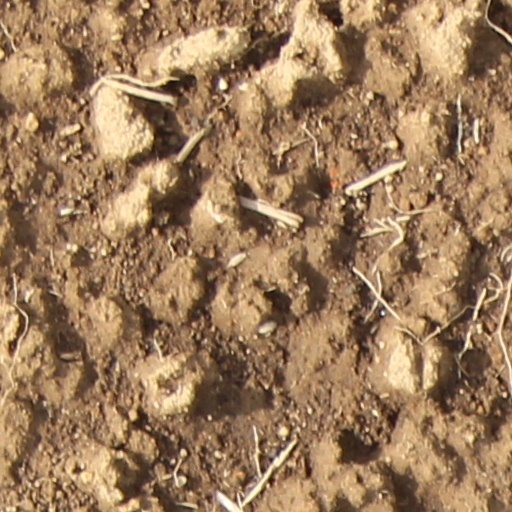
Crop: wheat